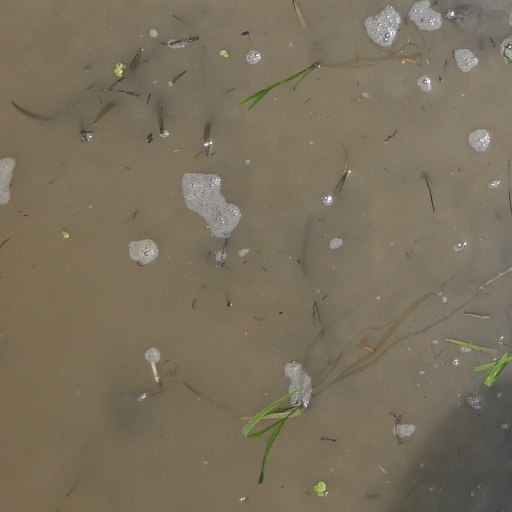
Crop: rice